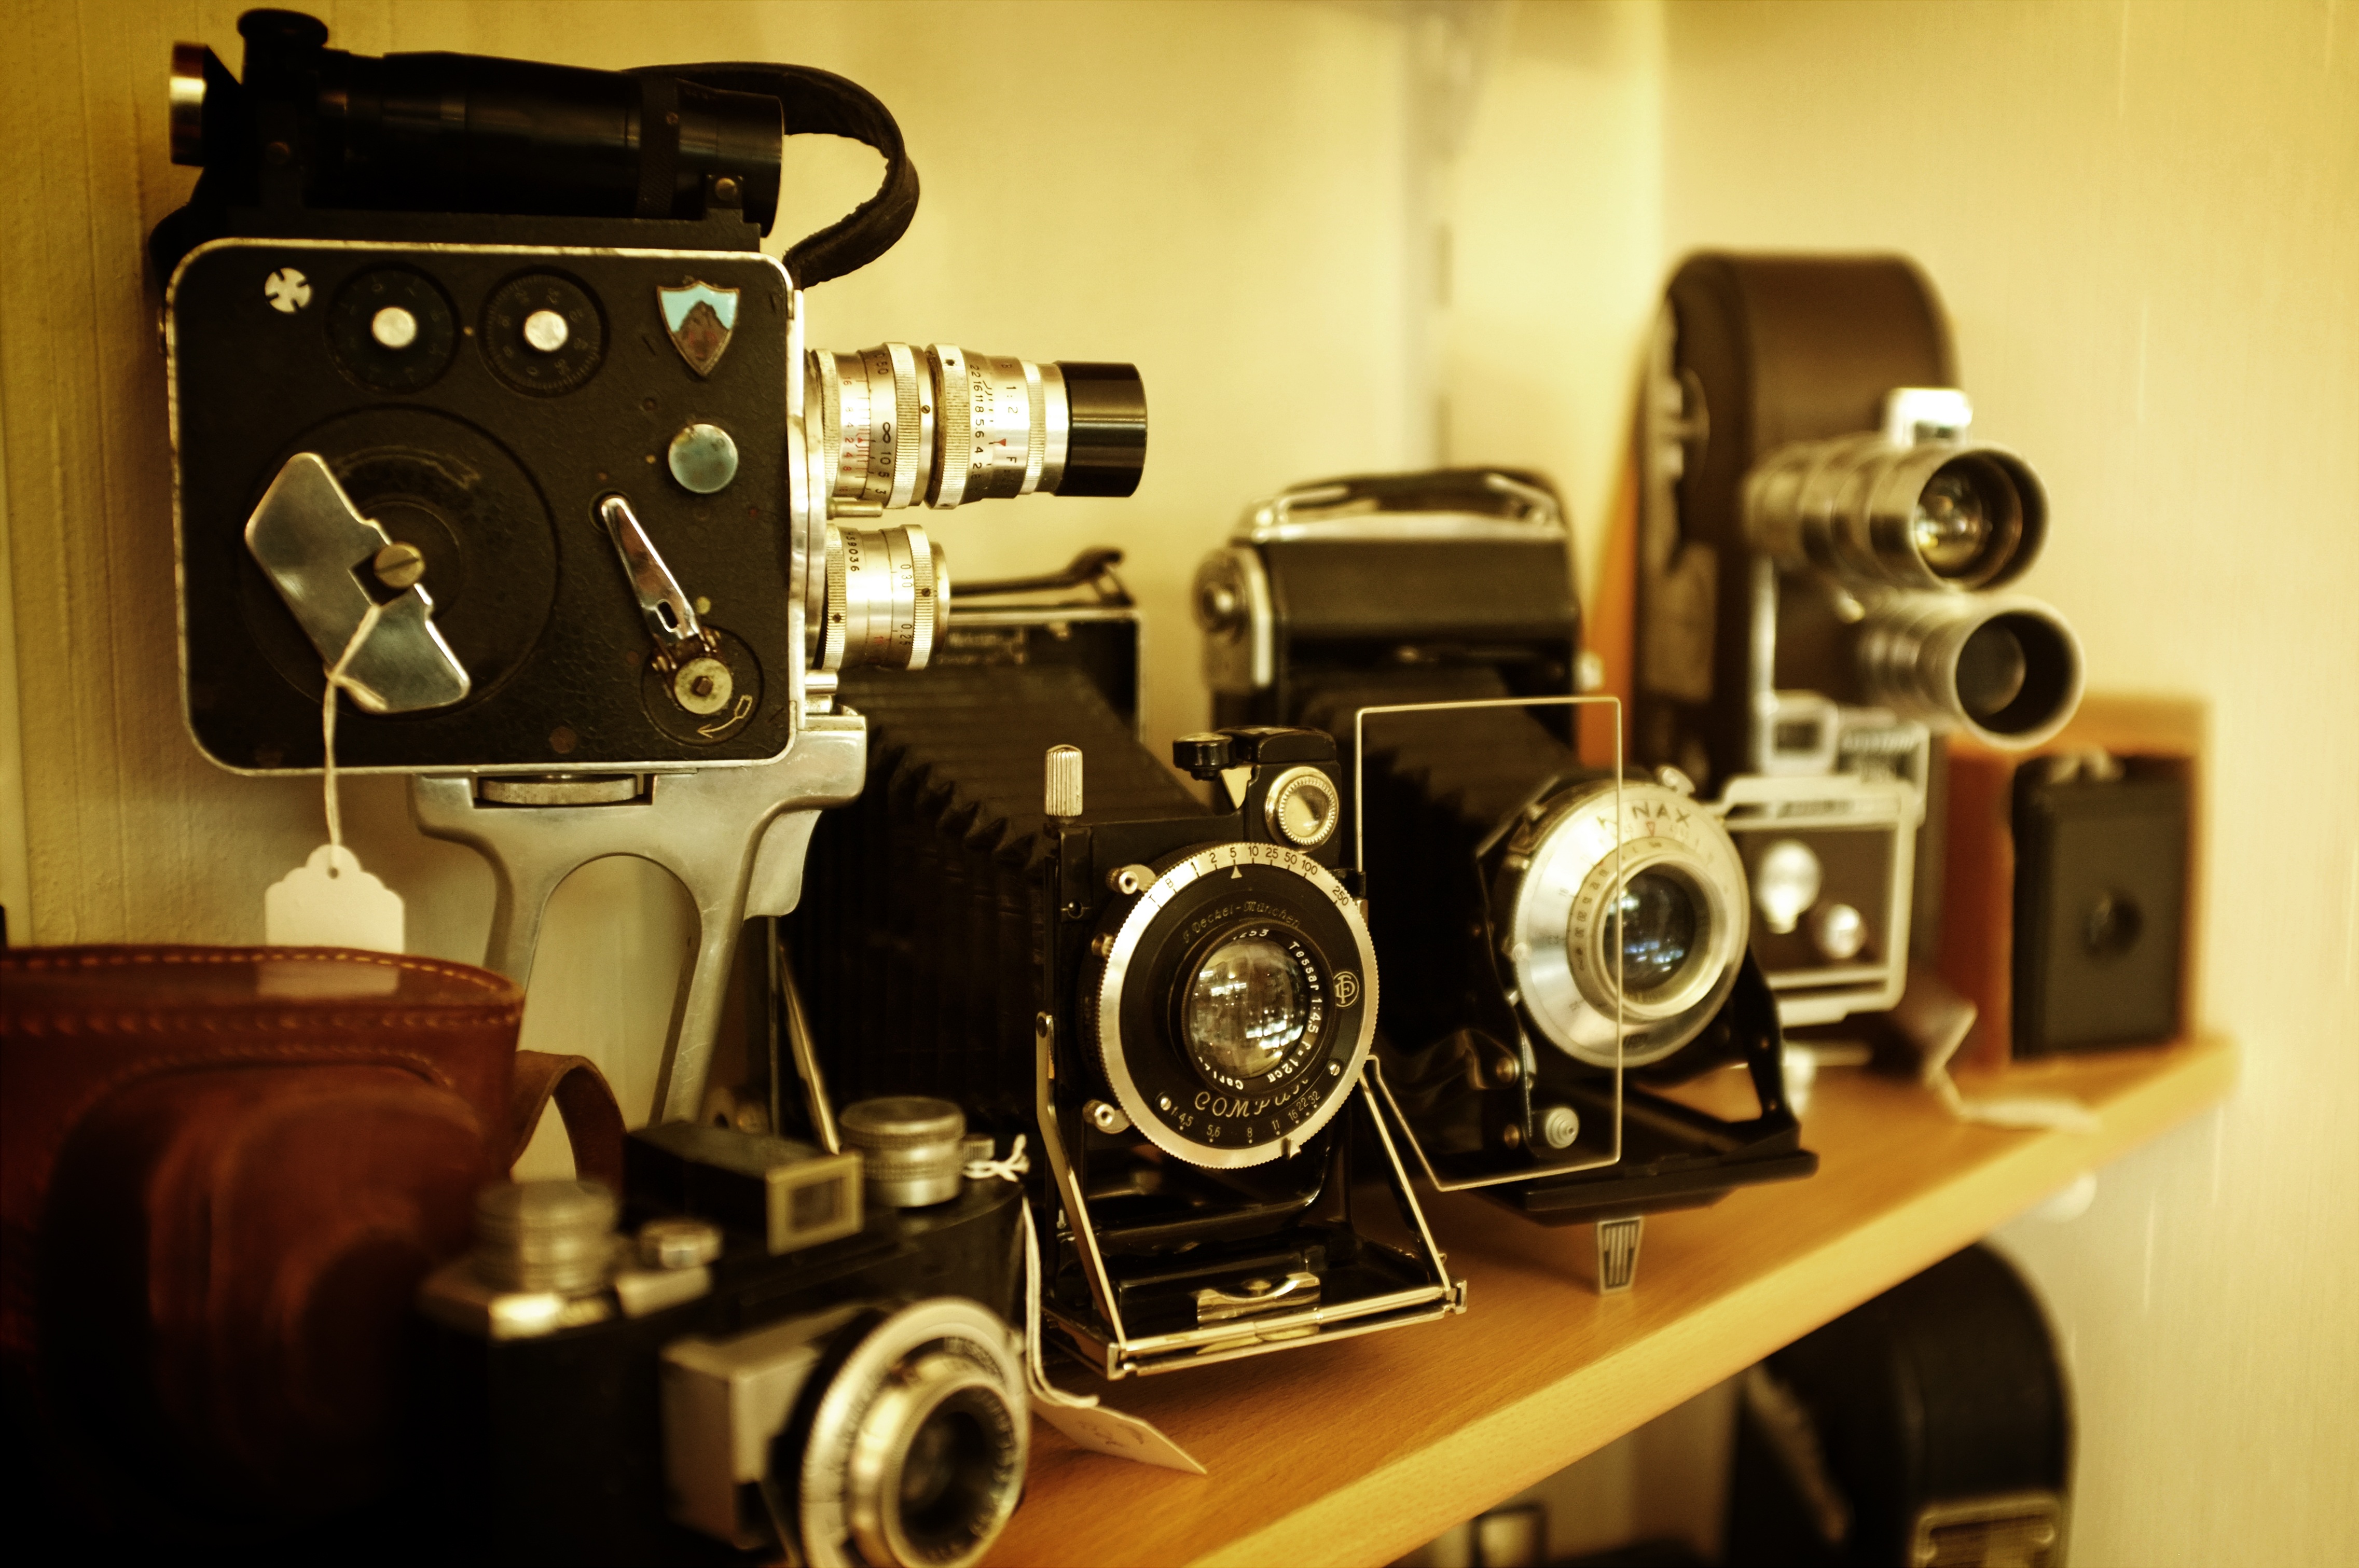
camera, vintage, antique, retro, lens, nostalgia, reflex camera, digital camera, classic, cameras, digital slr, single lens reflex camera, cameras optics, stereophonic sound